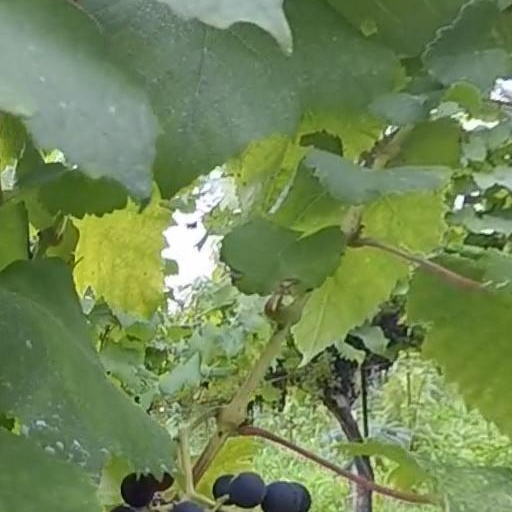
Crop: grape